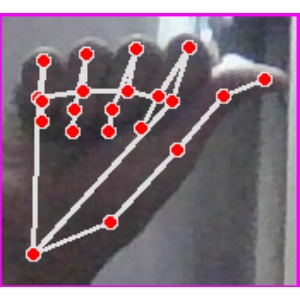
अक्षर: छ